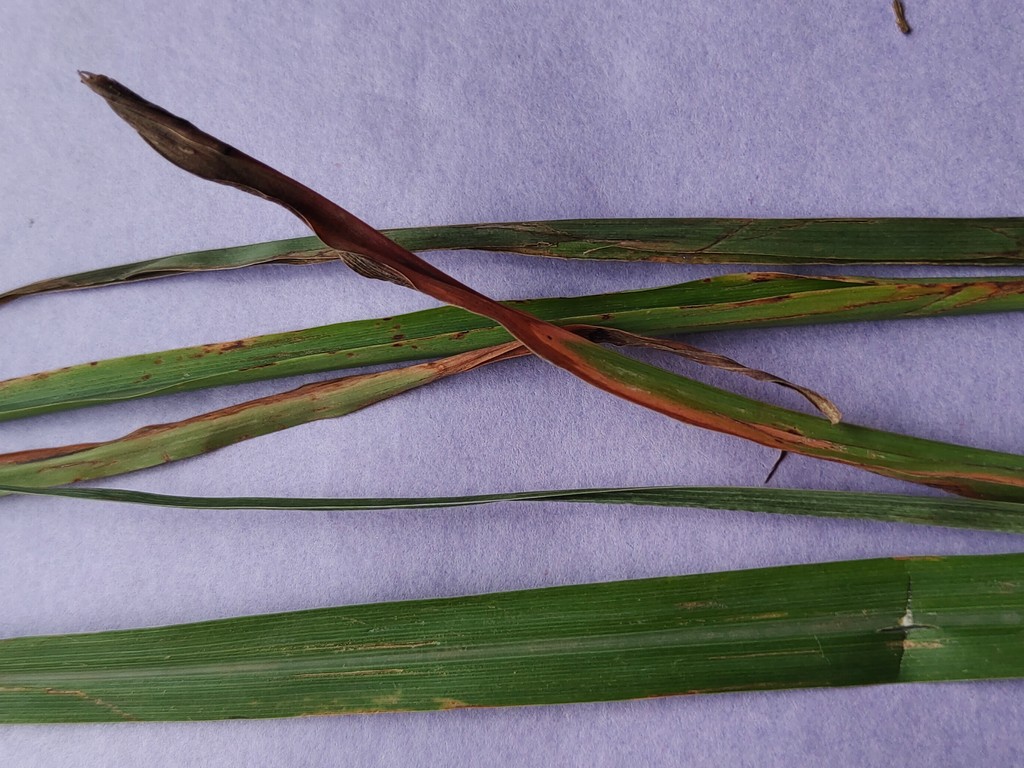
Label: Unhealthy